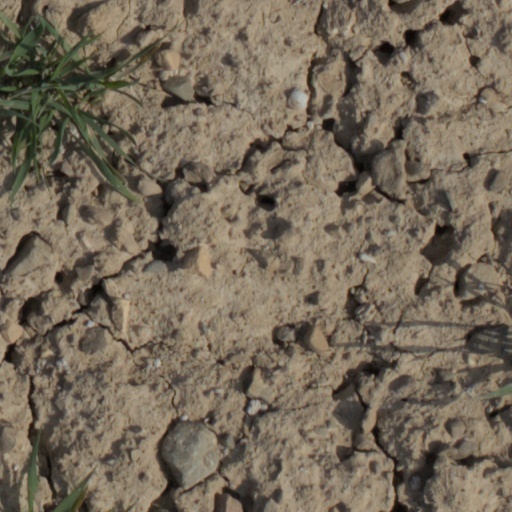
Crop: wheat